Nicholas Hum

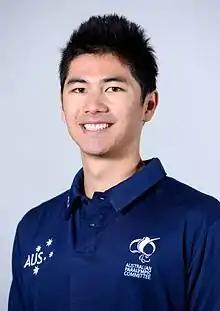
2016 Australian Paralympic team portrait

Nicholas "Nic" Hum (born 29 January 1993) is an Australian Paralympic athlete with an intellectual disability. He won the bronze medal in the men's long jump T20 event at the 2020 Summer Paralympics held in Tokyo, Japan. He competed at the 2024 Paris Paralympics, his third Games.